Mitt Romney dog incident

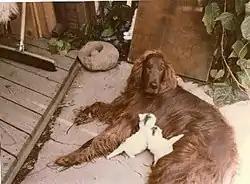
The Romneys' Irish Setter, Seamus

During a 1983 family vacation, American businessman and future politician Mitt Romney drove 12 hours with his dog on top of the car in a windshield-equipped carrier. This incident became the subject of negative media attention and political attacks on Romney in both the 2008 and the 2012 presidential elections.